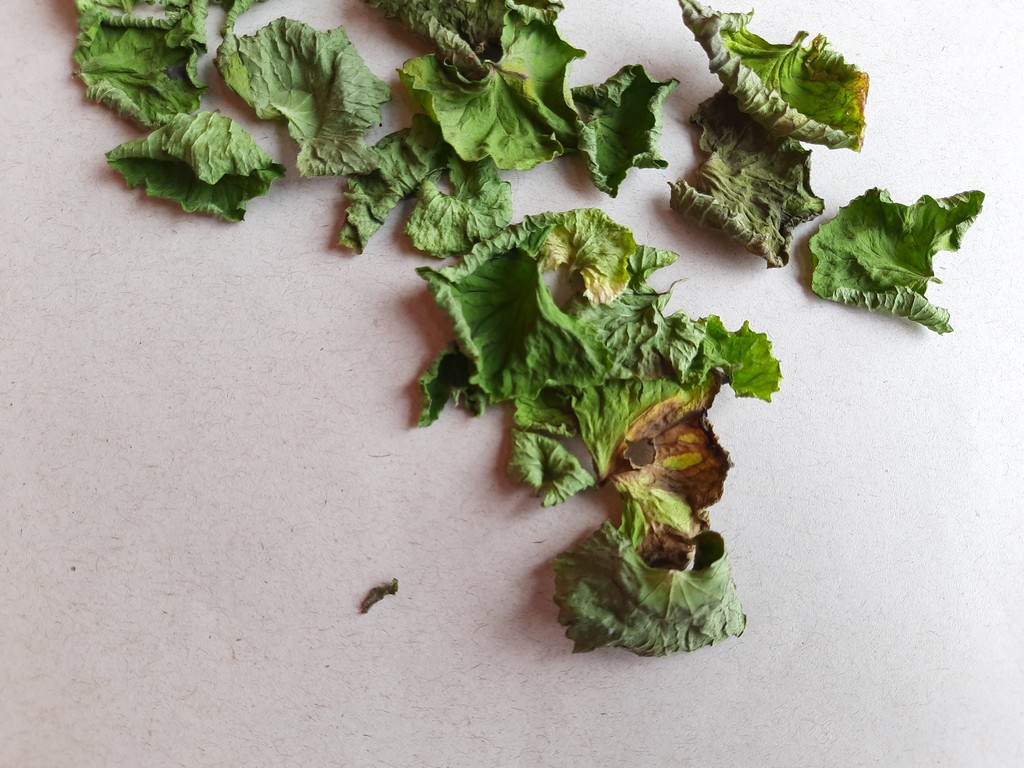
Label: Dried